Street furniture in Barcelona

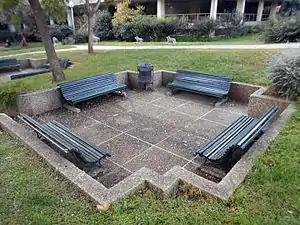
Romantic model benches in the

The Street furniture in Barcelona is managed by the Department of Ecology, Urban Planning and Mobility of the City Council of Barcelona. It developed in accordance with the progress made in urban planning of Barcelona as a whole and, in general, with the historical and territorial evolution of the city, and in line with other defining factors of public space such as architecture, urban infrastructures and the adaptation and maintenance of natural or construction spaces. Although their main characteristic has always been functionality, as a general rule they have often been objects of design and aesthetic consideration, since they furnish the public space where urban society develops.